Pershing Square Building

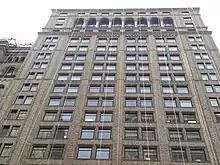

The building was designed in the Romanesque Revival style by the firms of Sloan & Robertson and York & Sawyer. The design shares many elements with 110 East 42nd Street directly to the east, which was also designed by York & Sawyer.